Opel cam-in-head engine

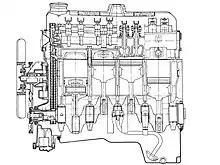
1.9L Opel CIH - side cross-section

While an improvement over a cam-in-block engine, the advantages over an OHC design were limited. For one, the lower head allowed for a correspondingly lower bonnet line. The CIH engine was expected to require less maintenance than an OHC design and was also lighter, albeit negated somewhat by the use of a cast iron head.